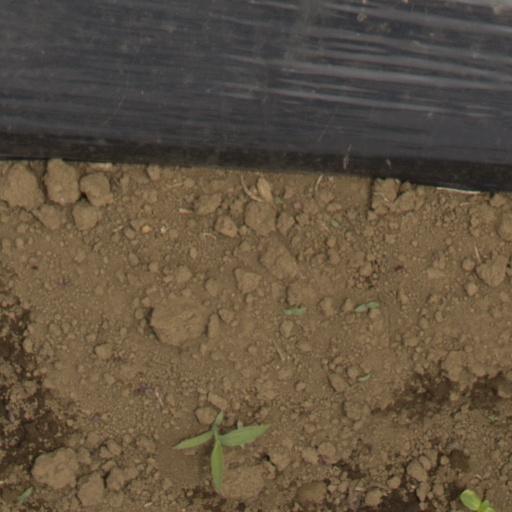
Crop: Jerusalem artichoke